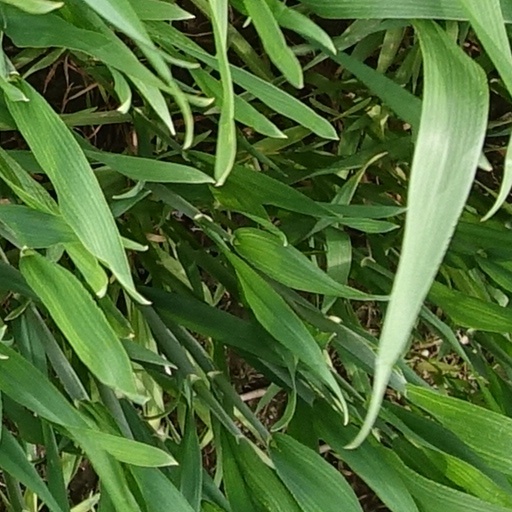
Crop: wheat